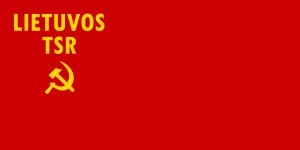
Litauens flag / Historie
Litauisk SSRs flag (1940–53)
Det litauiske flag er en horisontal trikolore af gul, grøn og rød. Det blev vedtaget den 20. marts 1989, næsten to år før Litauens uafhængighed efter opløsningen af Sovjetunionen. Før genindførelsen, var flaget blevet anvendt fra 1918 til 1940, hvor Litauen blev optaget i og derefter annekteret af Sovjetunionen. Dette flag havde lysere farver. Efter Nazi-Tysklands besættelse, fra 1945 indtil 1989, var det Litauisk SSRs flag først af det almindeligt røde sovjetiske flag med navnet på republiken i hjørnet, senere blev ændret til et rødt flag med hvide og grønne striber i bunden. Den sidste ændring af det nuværende flag skete i 2004, da proportionerne blev ændret fra 1:2 til 3:5.